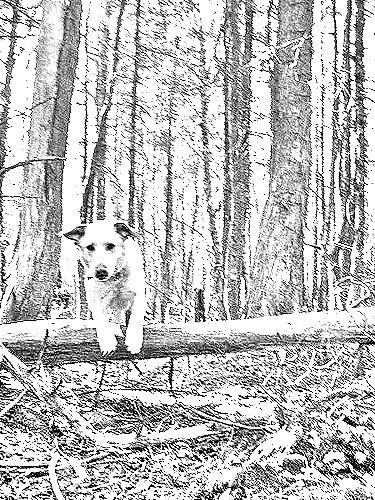
Portrait style: Sketch Portrait